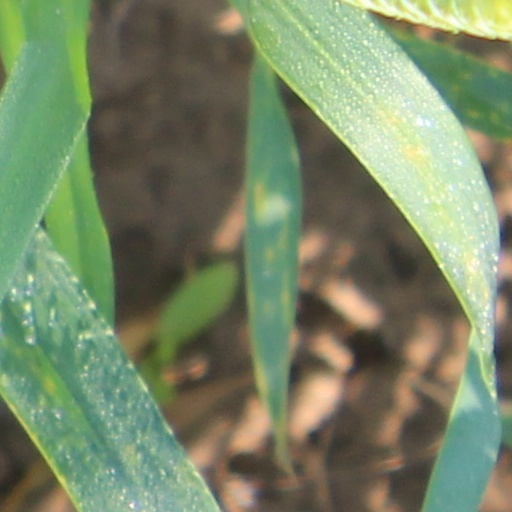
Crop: wheat